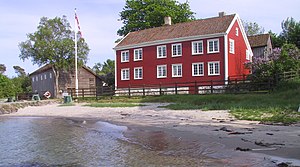
Merdø
Merdøgaard Skjærgårdsmuseum
Merdø er en ø i Arendal kommune og tidligere en udhavn ved Skagerrakkysten i Agder fylke i Norge. Merdø ligger syd for Arendal, mod havet ved indsejlingsfyrene Store og Lille Torungen.